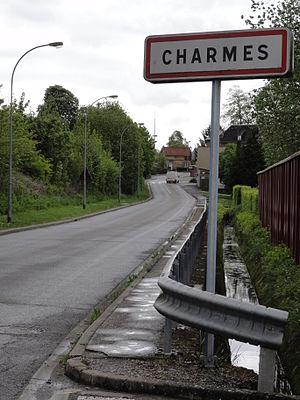
Charmes est une commune française située dans le département de l'Aisne, en région Hauts-de-France.